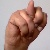
The image shows a hand gesture representing the letter 'N' in Indian Sign Language.